Zakaria Pintoo

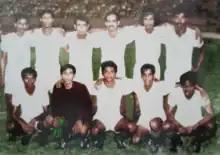
Pintoo (sitting first from right) with the Bangladesh national team at the 1973 Merdeka Cup in Malaysia

Pintoo joined Dhaka Wanderers Club in 1959. His standout performance during the club's Aga Khan Gold Cup third-round victory against Sindh Youngmen's Club in his debut season helped the club reach the quarter-finals, where they lost to Ceylon.